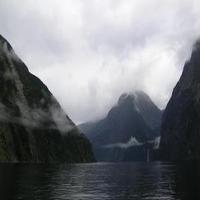
Weather: cloudy or overcast